Variable-frequency oscillator

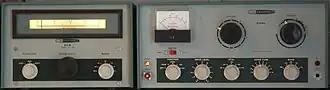
A Heathkit amateur radio transmitter "circa" 1969, with external VFO

A variable frequency oscillator (VFO) in electronics is an oscillator whose frequency can be tuned (i.e., varied) over some range. It is a necessary component in any tunable radio transmitter and in receivers that work by the superheterodyne principle. The oscillator controls the frequency to which the apparatus is tuned.